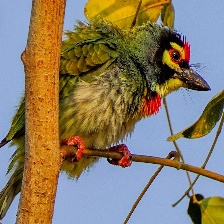
Species: COPPERSMITH BARBET
Scientific name: MEGALAIMA HAEMACEPHALA